Fairfield Hills Hospital

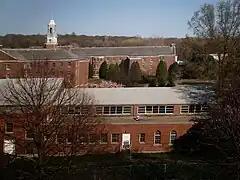

The Town of Newtown acquired the former Fairfield Hills Hospital property from the State of Connecticut in 2004. The Town of Newtown established the Fairfield Hills Authority, a municipal development agency, to implement new construction on the site. This calls for reserving a major portion of the property for municipal and cultural use, as well as passive and active recreational use.